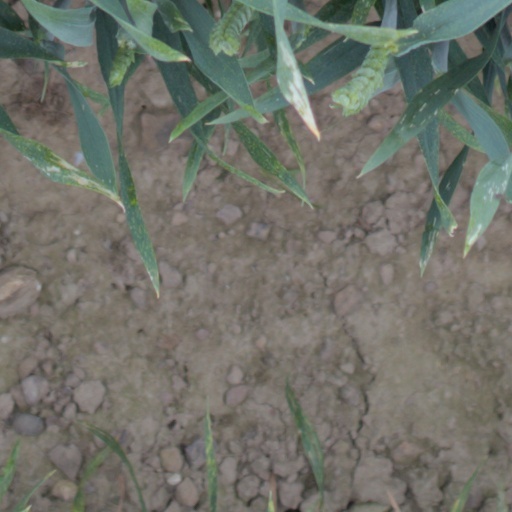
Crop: wheat